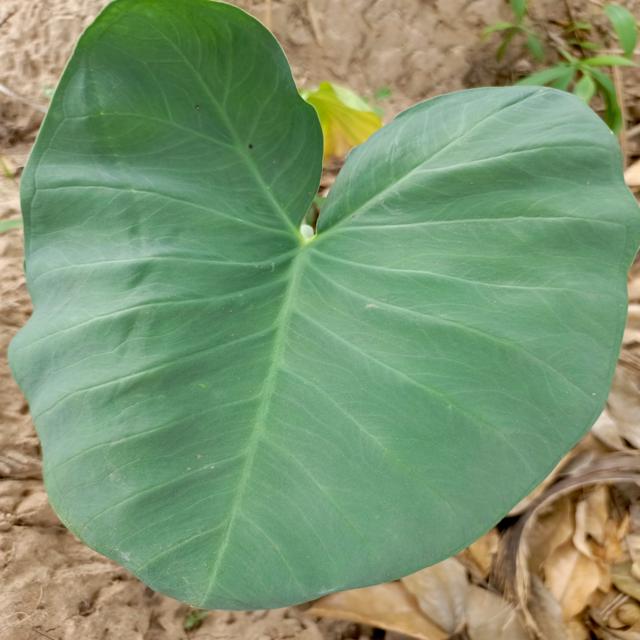
Label: Healthy